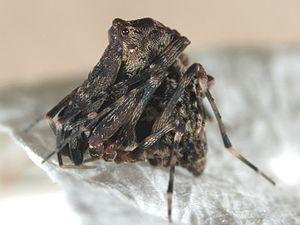
Austrarchaea griswoldi est une espèce d'araignées aranéomorphes de la famille des Archaeidae.